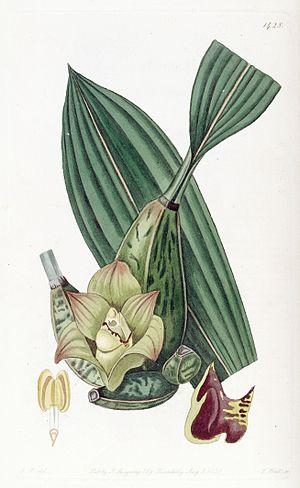
Bifrenaria est un genre de la famille des Orchidaceae.